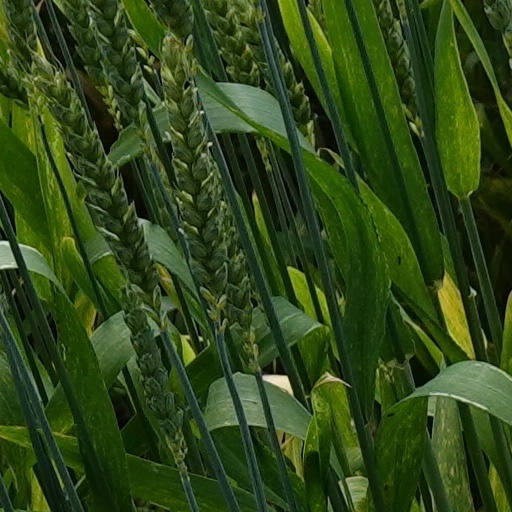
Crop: wheat